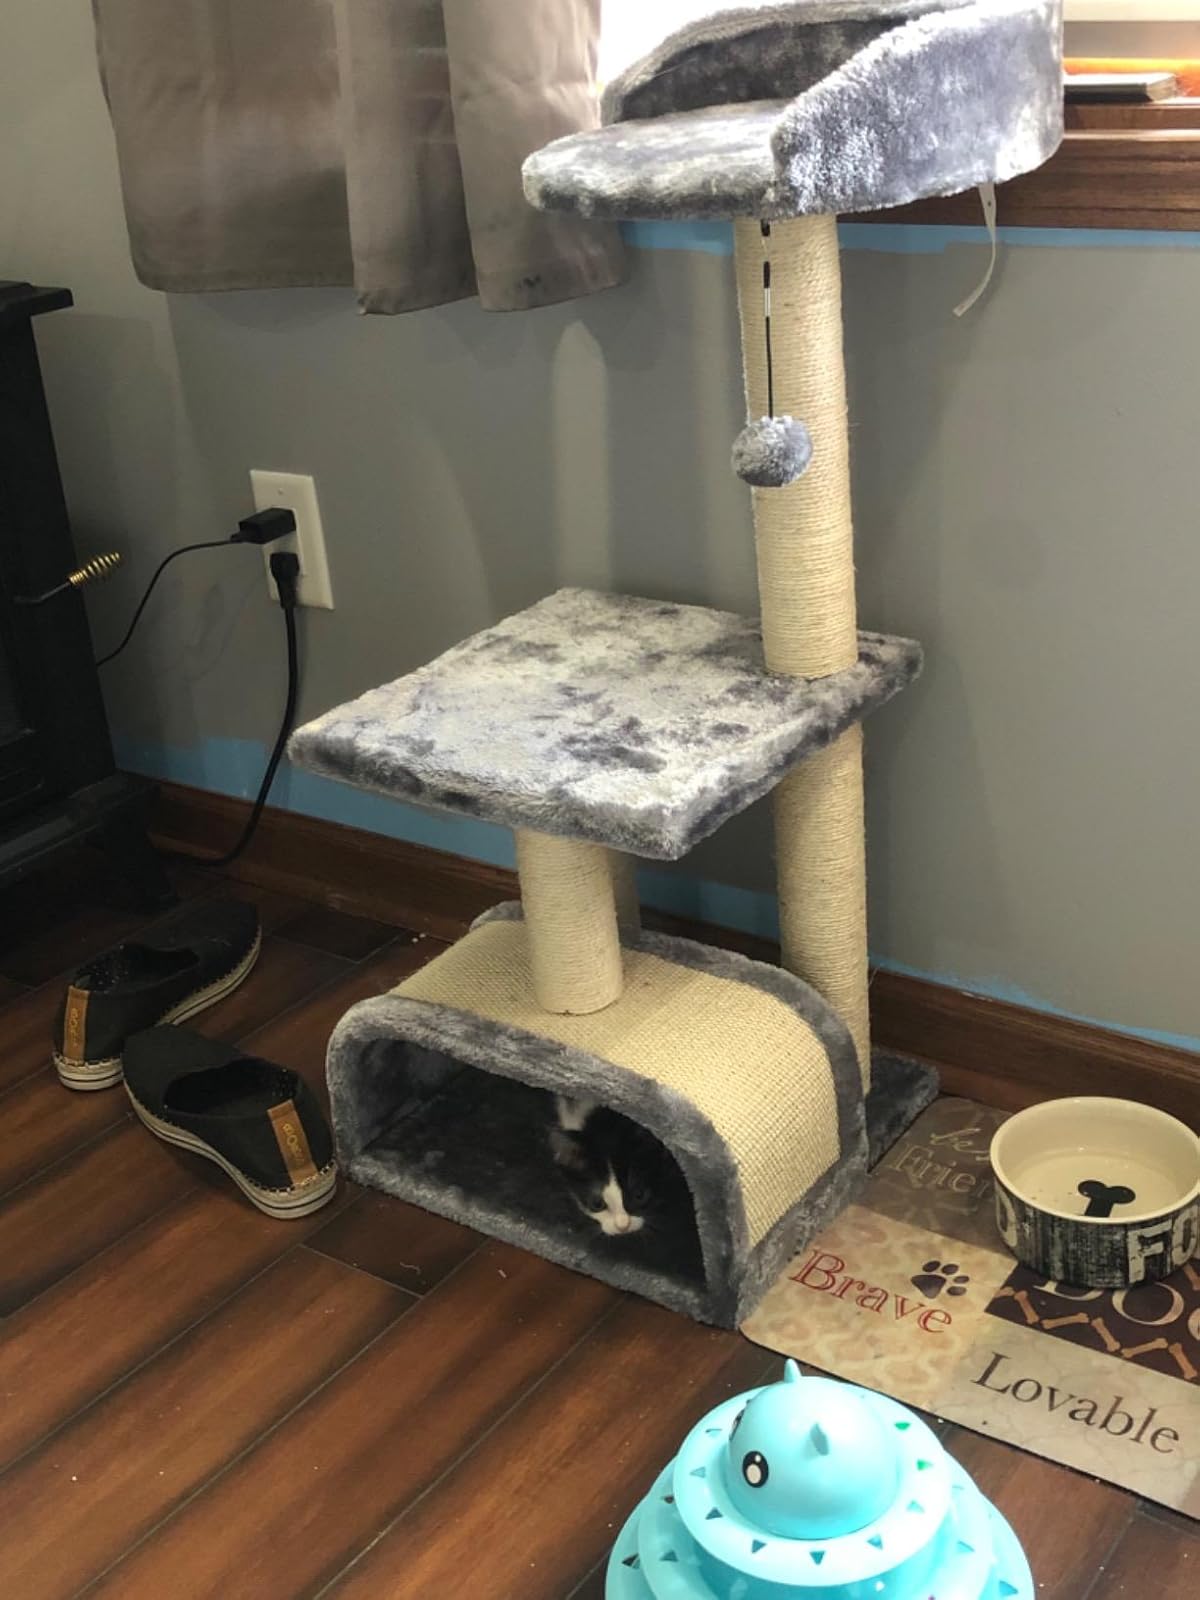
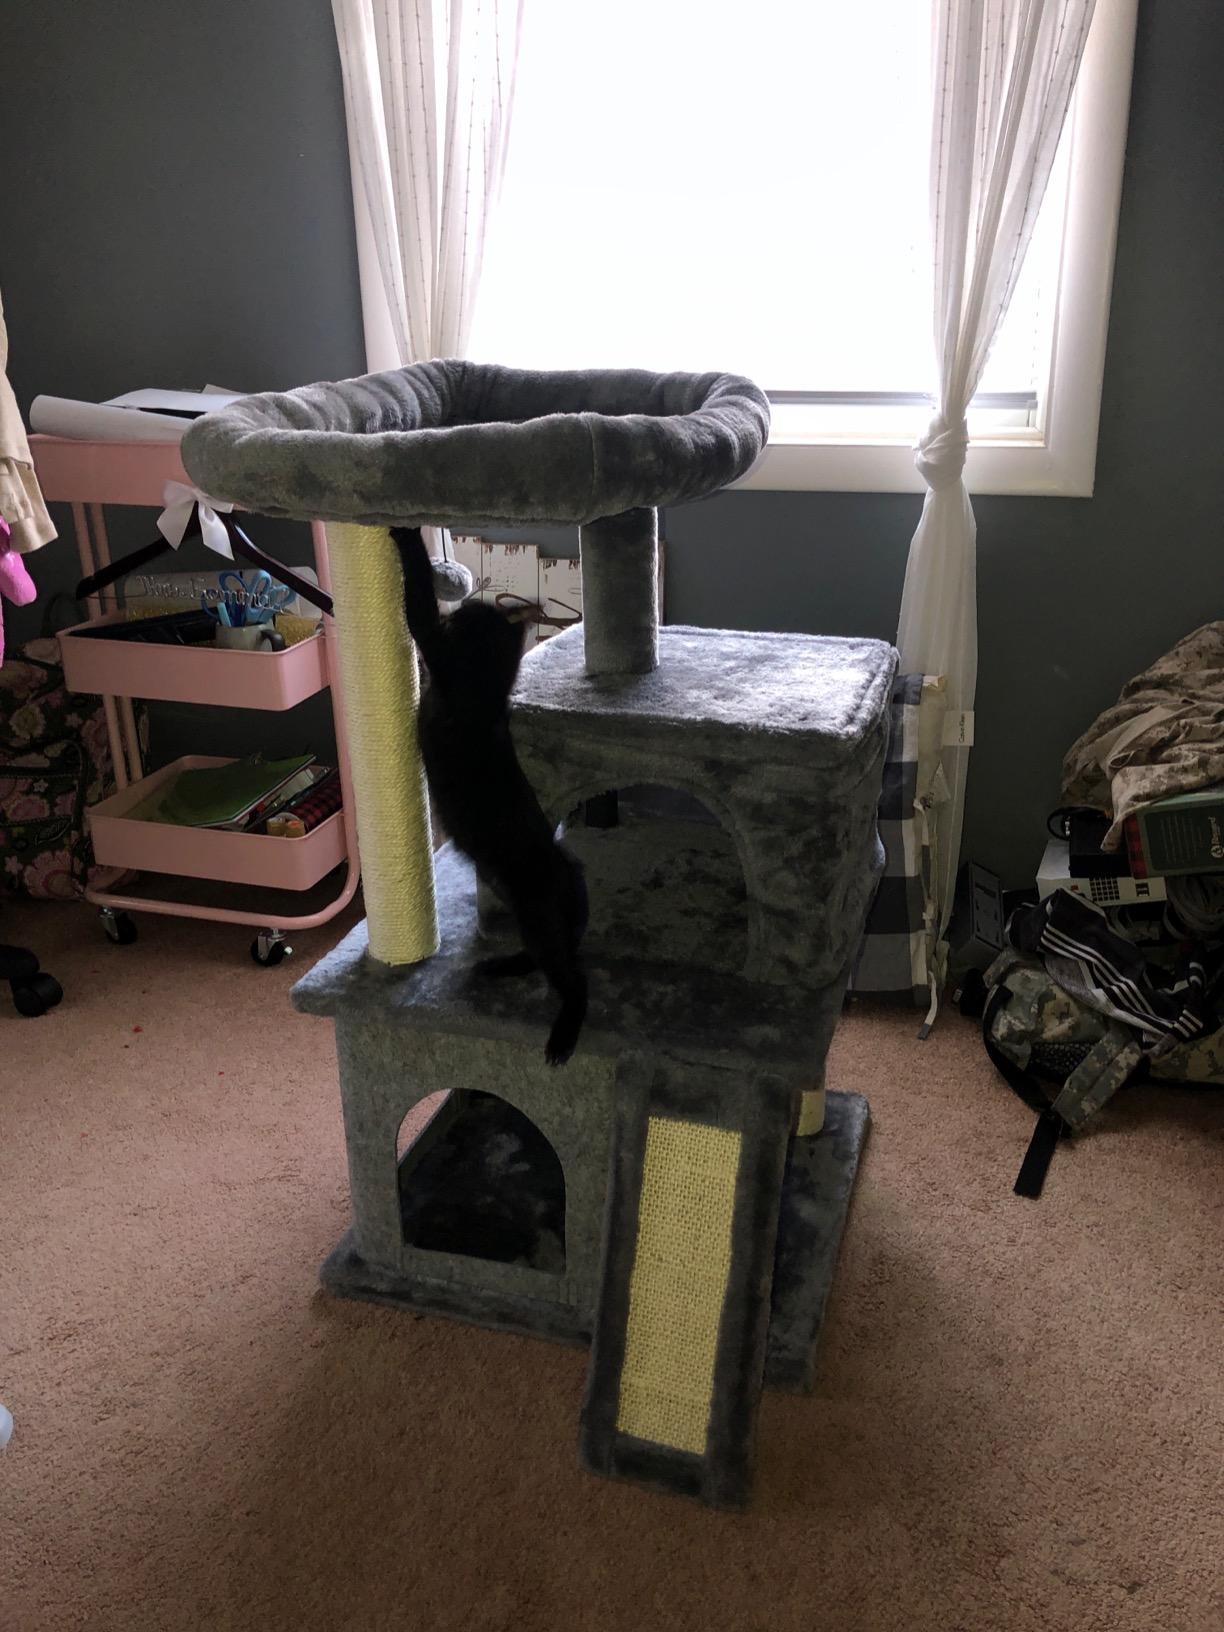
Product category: items_cat tree
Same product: no